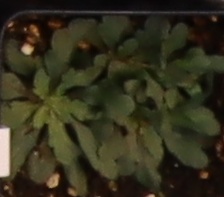
Label: Horseweed